Austrian school of economics

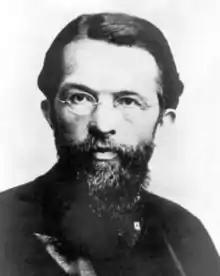
Carl Menger

The school originated in Vienna in Austria-Hungary. Carl Menger's 1871 book "Principles of Economics" is generally considered the founding of the Austrian school. The book was one of the first modern treatises to advance the theory of marginal utility. The Austrian school was one of three founding currents of the marginalist revolution of the 1870s, with its major contribution being the introduction of the subjectivist approach in economics.